Woodlawn School Building (Woodlawn, Arkansas)

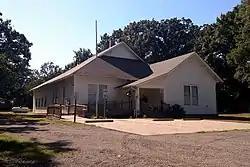

The Woodlawn School Building is a historic former school building near the junction of Bizzell Road and Arkansas Highway 31 in Woodlawn, Lonoke County, Arkansas. It is a single-story wood-frame structure, built with Craftsman styling in 1921. It has a gable-on-hip roof with extended eaves and exposed rafter tails, and large knee brackets supporting the gable ends. The school consolidated three rural school districts.